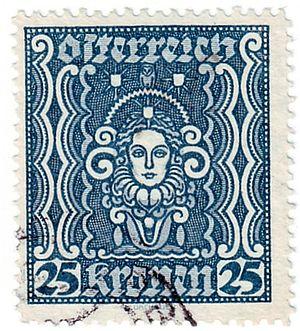
Cet article est une introduction à l'histoire philatélique et postale de l'empire d'Autriche, puis Autriche-Hongrie, limité après le compromis de 1867 à la partie autrichienne, vu l'autonomie de la poste du Royaume de Hongrie en 1867. Seule la République d'Autriche est traîtée après 1918, vu l'indépendance des autres territoires. Pour les provinces italiennes de Lombardie et Vénétie, et les bureaux de poste dans l'empire ottoman, il y a d'autres articles.